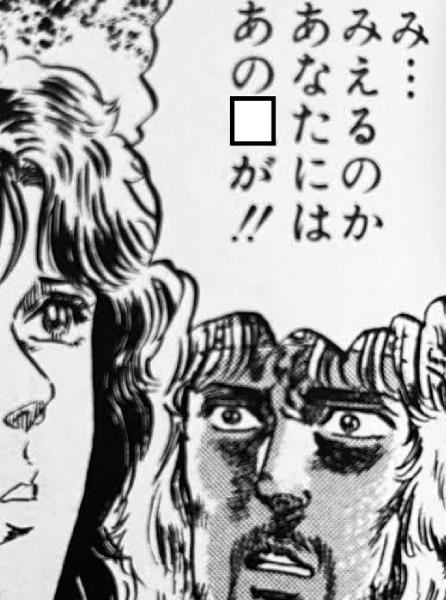
回答: 今ミルクボーイがお客様からもらった物